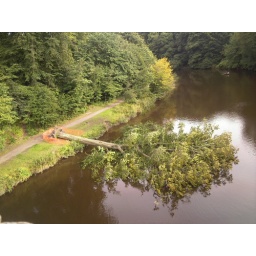
tree in the river from Prebends Bridge